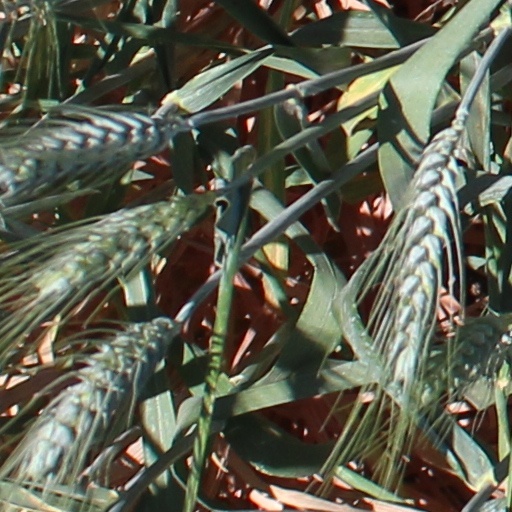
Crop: wheat